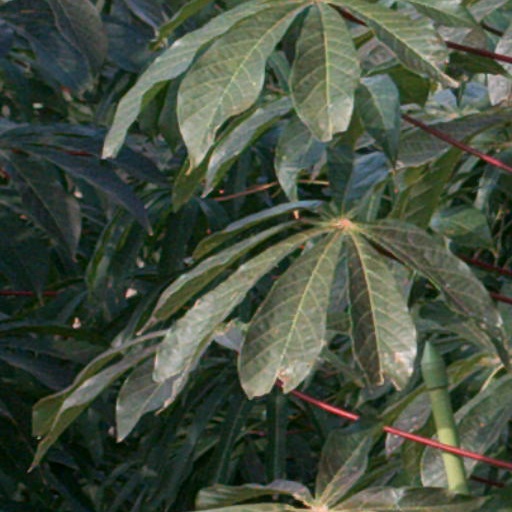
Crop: cassava